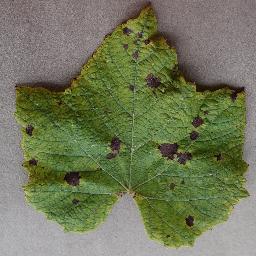
Label: Grape___Leaf_blight_(Isariopsis_Leaf_Spot)